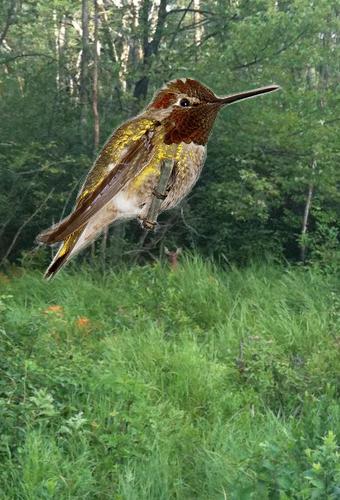
Bird species: Anna_Hummingbird
Bird type: landbird
Background: land